Ronny Coutteure

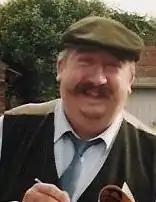

Ronny Louis Edmond Coutteure (2 July 1951 – 21 June 2000) was a Belgian actor, director, author, TV presenter and restaurateur and worked in cinema, radio, television, opera and theatre. He was a celebrity in his home-country of Belgium and in France, but is most famous internationally for his supporting role of Remy Baudouin, comrade-in-arms of Indiana Jones in "The Young Indiana Jones Chronicles".